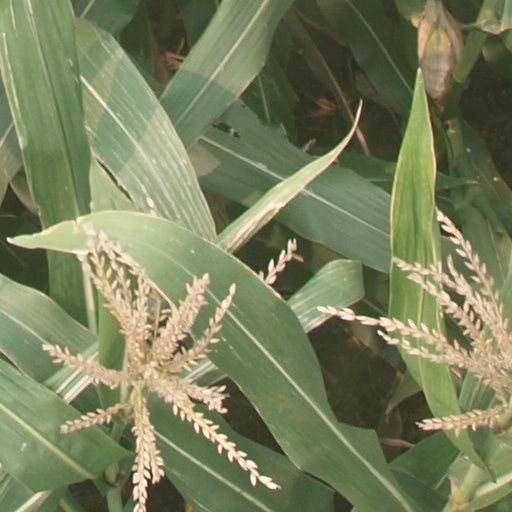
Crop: maize; corn